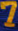
Number: 7